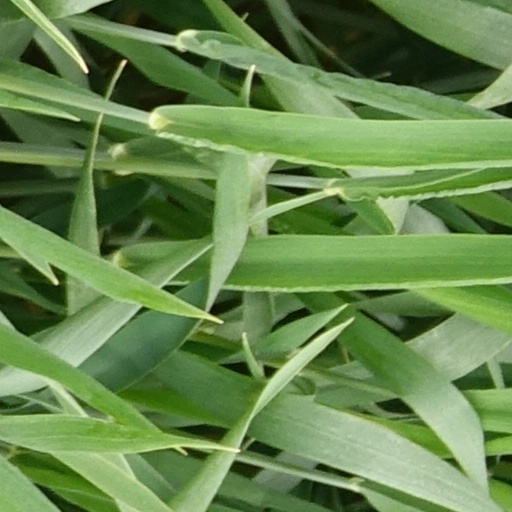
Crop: wheat